Lower Parker School

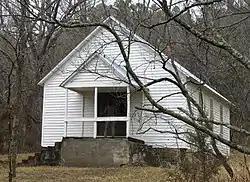

Lower Parker School, also known as District #73 School, is a historic one-room school and national historic district located near Salem, Dent County, Missouri. It was built in 1905 or 1906, and is a one-story, gable-front rectangular frame building measuring approximately 500 square feet. Also located in the district are the remains of two privies.